David Smith (canoeist)

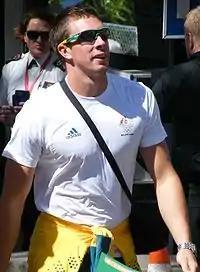
Smith in 2008

David William Smith (born 13 February 1987 in Shellharbour) is an Australian sprint canoeist who has competed since the late 2000s. He won a silver medal in the K-2 1000 m event at the 2009 ICF Canoe Sprint World Championships in Dartmouth. He also won a silver at the 2011 ICF World Championships in Szeged, Hungary in the K-4 1000m, and then a bronze in the same event in 2013.